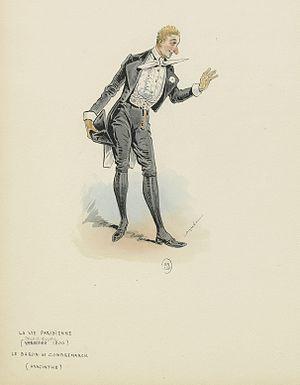
La Vie parisienne est un opéra bouffe de Jacques Offenbach, livret de Henri Meilhac et Ludovic Halévy, créé au théâtre du Palais-Royal le 31 octobre 1866 en cinq actes, puis en quatre actes le 25 septembre 1873 au théâtre des Variétés.
Draner, né le 12 novembre 1833 à Liège et mort le 30 août 1926 à Paris 9ᵉ, est un dessinateur et caricaturiste belge.